Ted Badcock

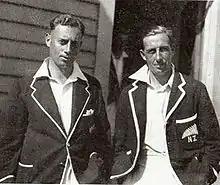
Ted Badcock (right) with Roger Blunt

Frederick Theodore Badcock (9 August 1897 – 19 September 1982) was a New Zealand first-class and Test cricketer. Perhaps the best all-rounder in New Zealand in the inter-war period, he played seven Test matches for New Zealand between 1930 and 1933, including New Zealand's inaugural Test in 1930. He was the first players capped by New Zealand.